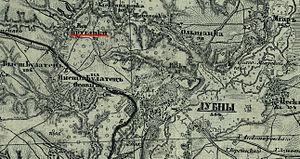
Khutor Kruglyky sur la carte du Gouvernement de Poltava en 1878